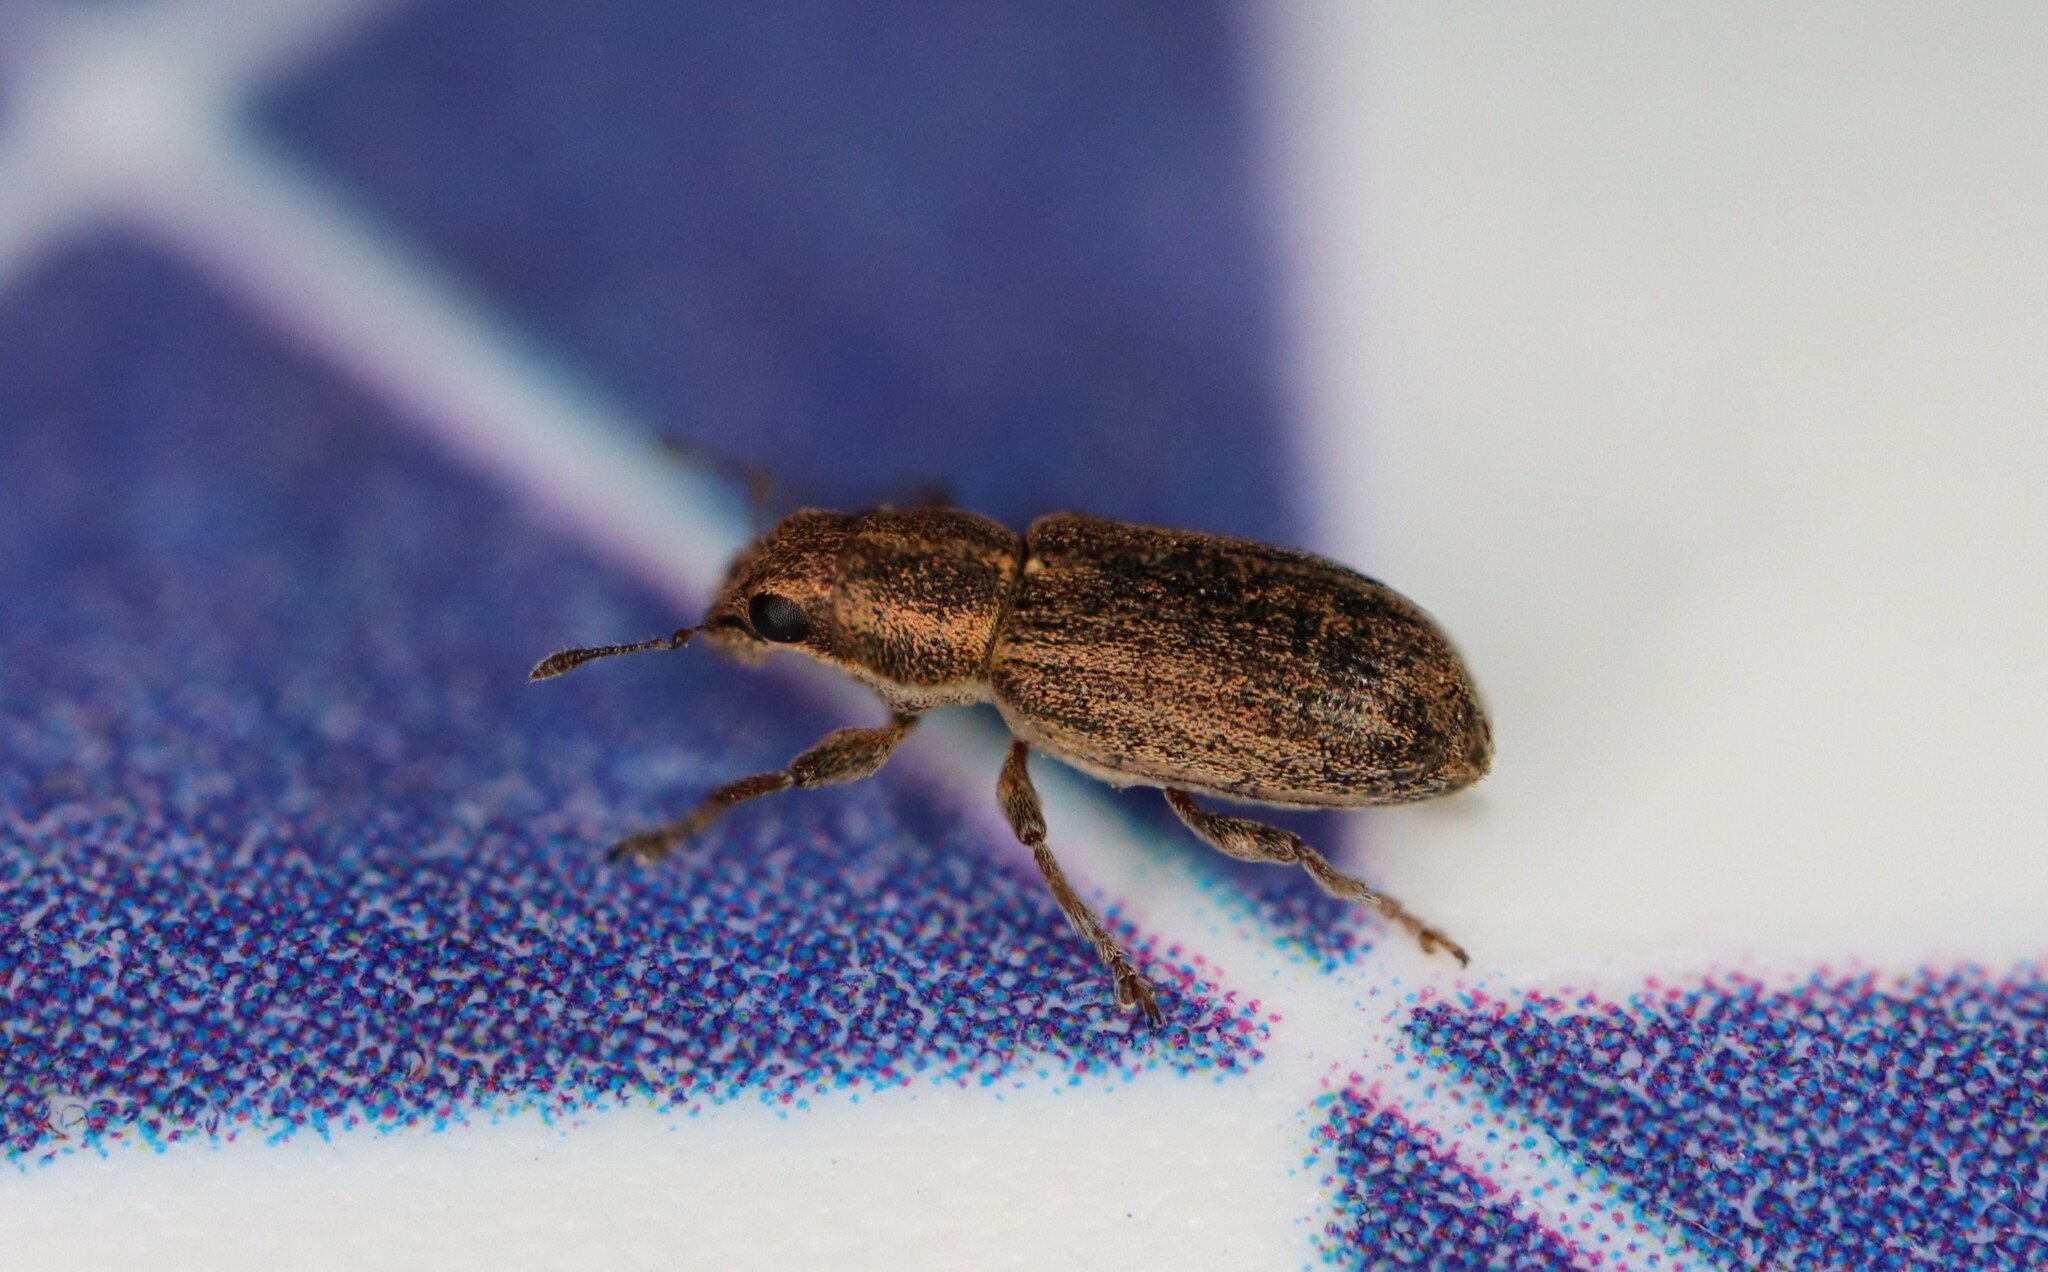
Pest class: pea_leaf_weevil